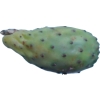
Label: cactus_fruit_green